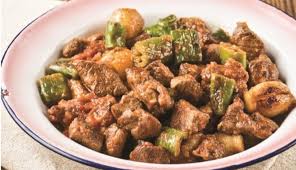
Yemek: et_sote